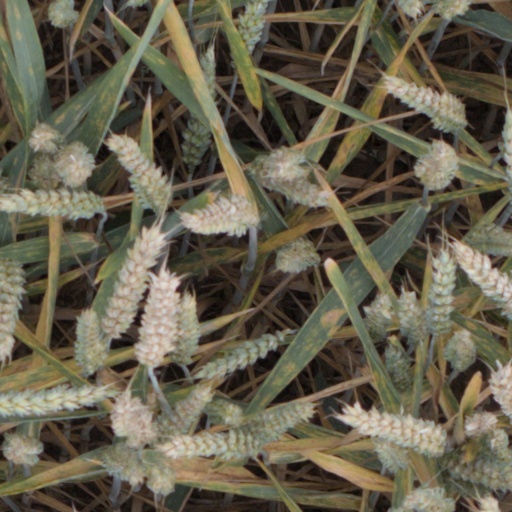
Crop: wheat